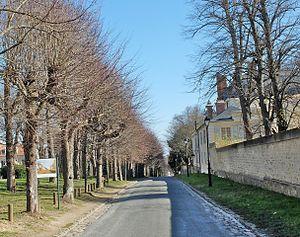
Le Chemin de la Machine 2013
Le Chemin de la Machine, Louveciennes est un tableau d'Alfred Sisley de 1873. Montré à l'exposition universelle de 1900, il se trouve actuellement au 2ᵉ étage du musée d'Orsay dans la section 32. Peint à Louveciennes, il est reproduit sur le lieu de sa création sur un parcours du Pays des Impressionnistes.